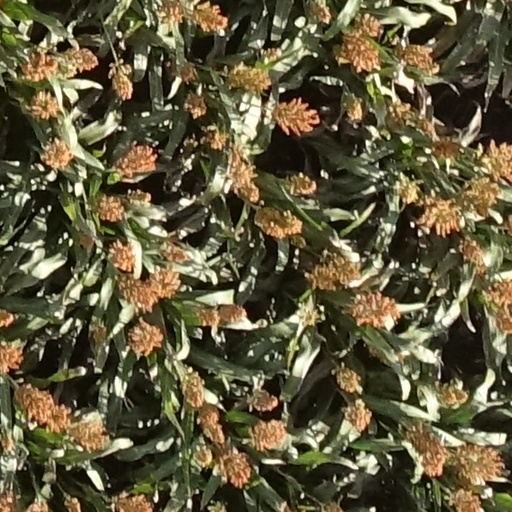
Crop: sorghum